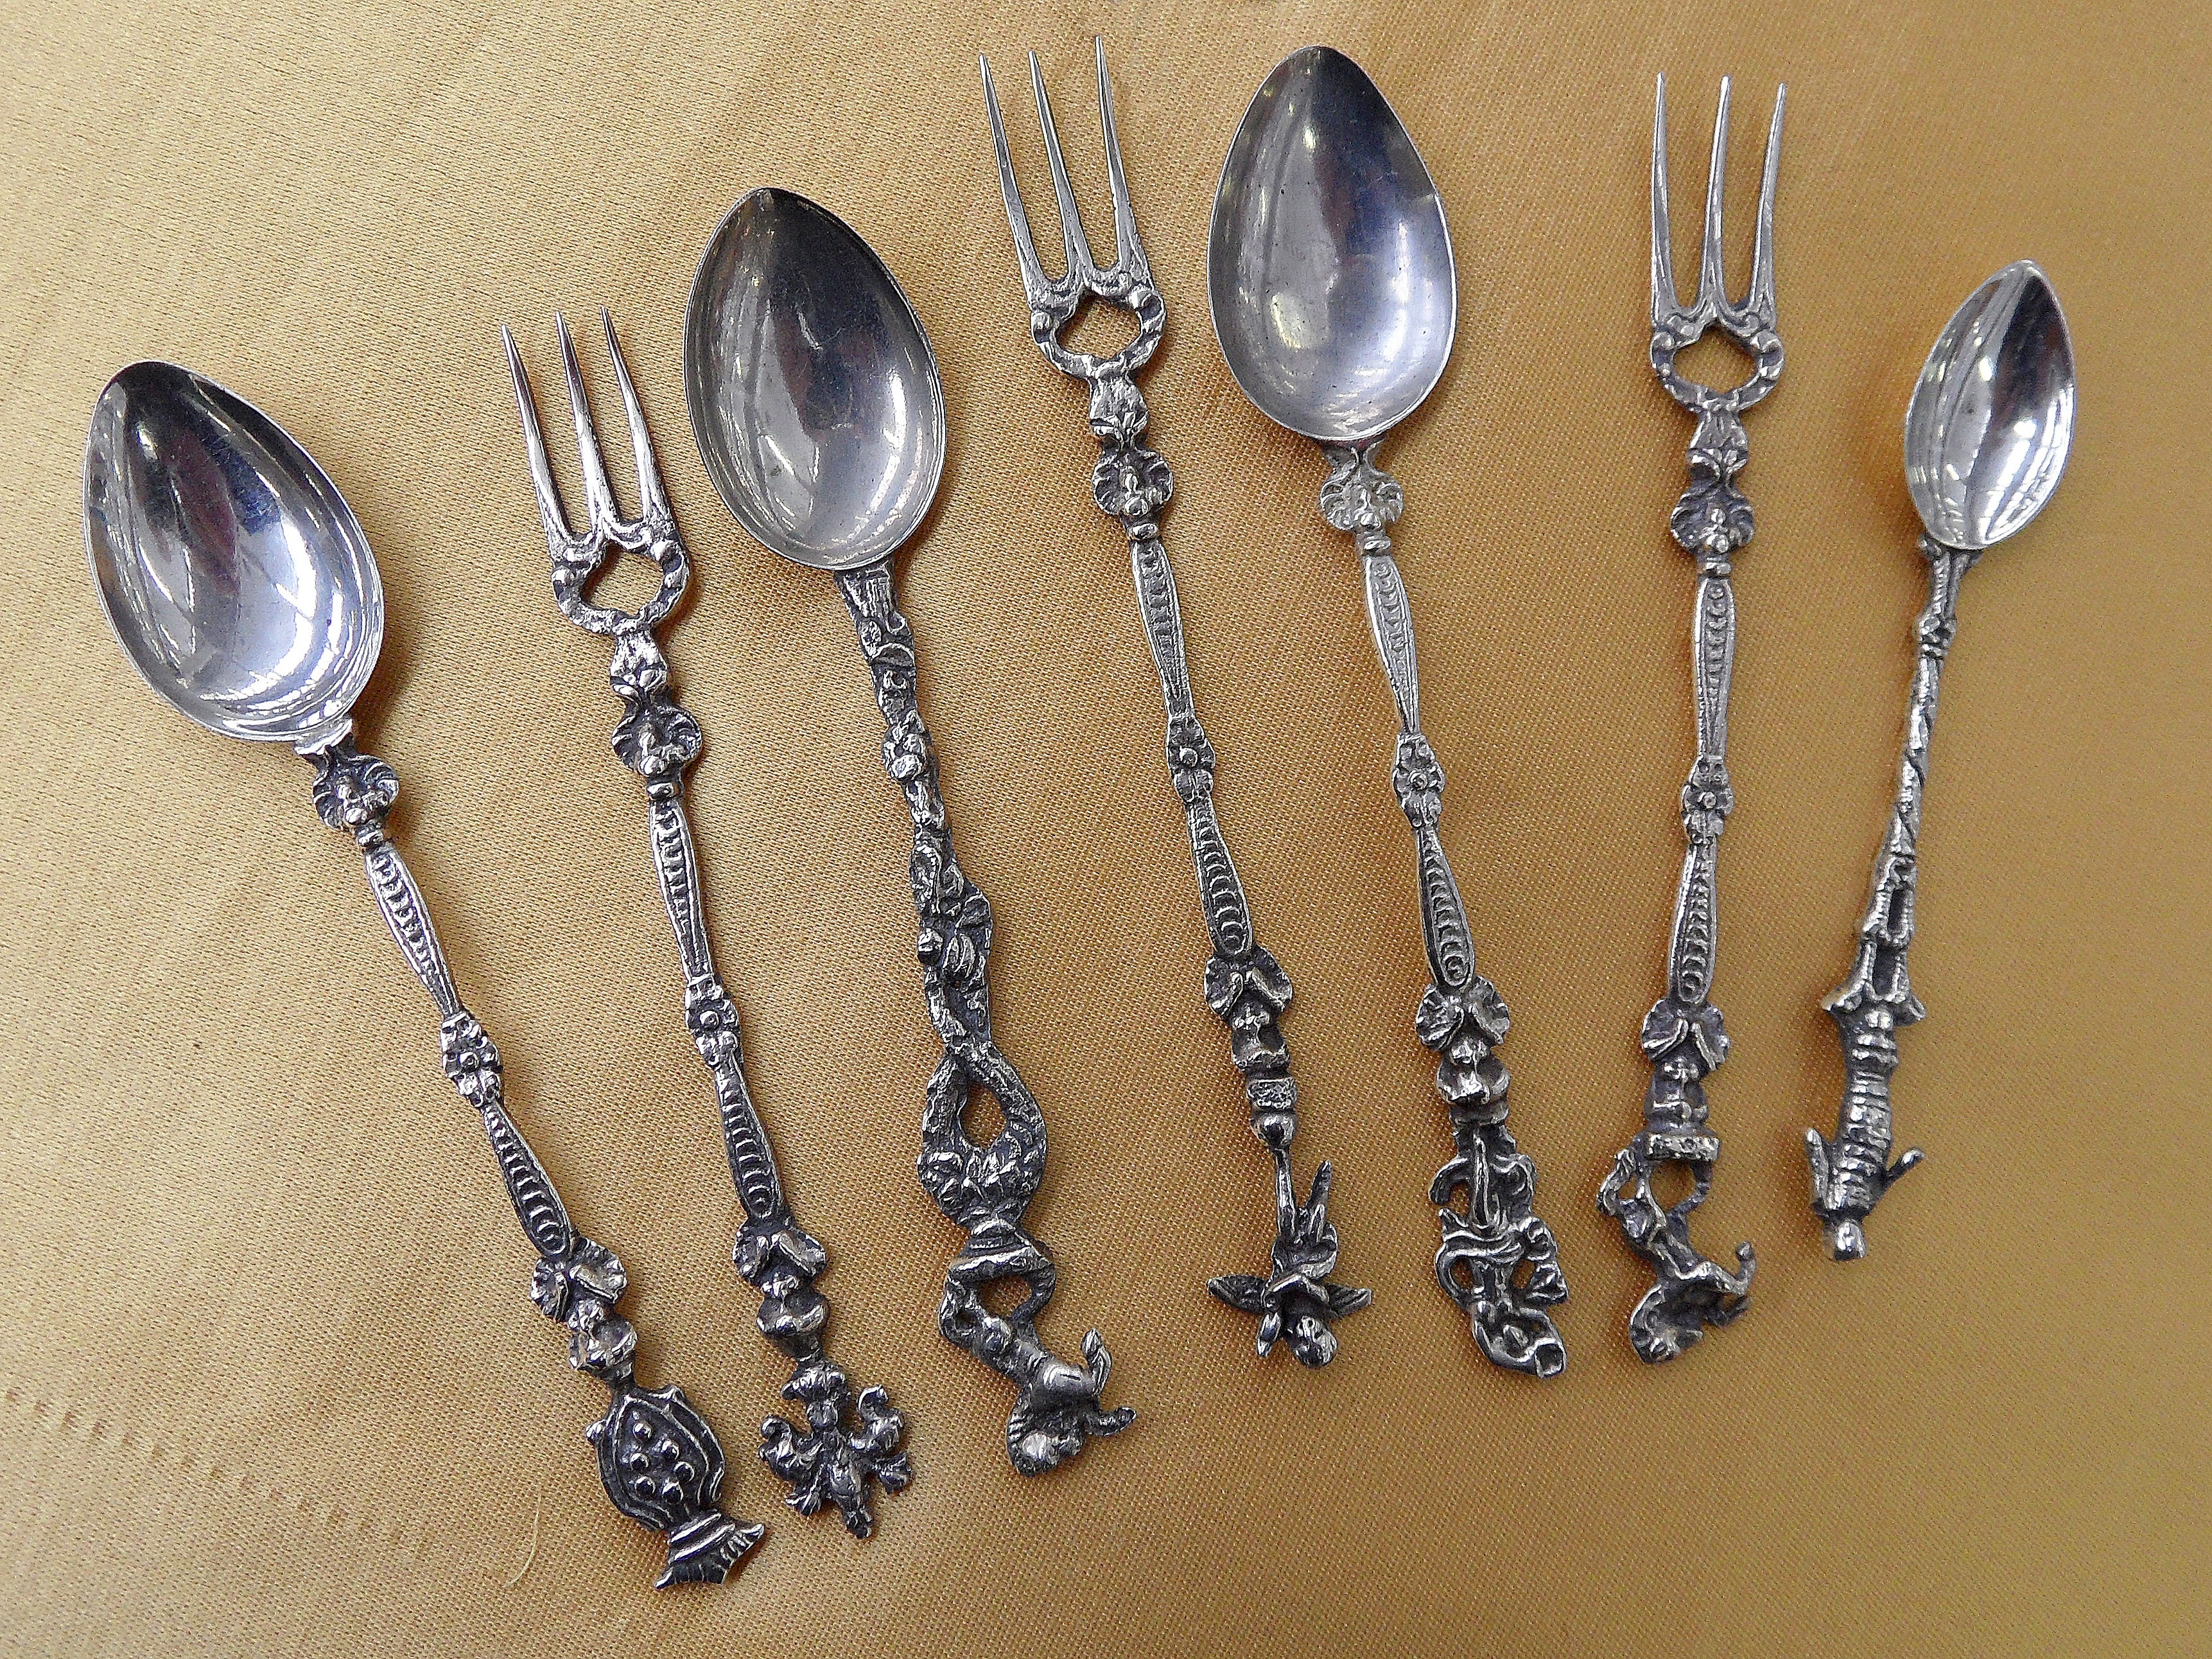
table, fork, cutlery, tableware, spoon, silver